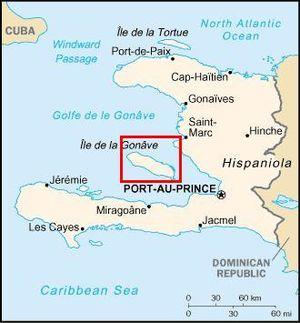
Faustin Wirkus, militaire américain, proclamé roi de l'île de La Gonâve, à Haïti, sous le nom de Faustin II, il devient ainsi le successeur de l'ancien empereur d'Haïti, Faustin Iᵉʳ. Il règne de 18 juillet 1926 à 1929.
Le phare de la Pointe Ouest est un phare actif situé sur la Pointe Ouest de l' île de la Gonâve, dans le département de l'Ouest à Haïti, en mer des Caraïbes.
Le phare de la Pointe Fantasque est un phare actif situé sur la Pointe Fantasque de l'île de la Gonâve, dans le département de l'Ouest à Haïti, en mer des Caraïbes.